History of Western civilization before AD 500

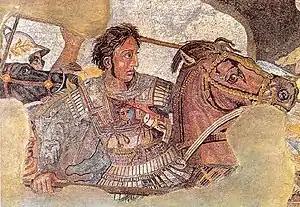
Alexander the Great

Alexander the Great (356 BC-323 BC) was a Greek king of Macedon and the creator of one of the largest empires in ancient history. He was tutored by the philosopher Aristotle and, as ruler, broke the power of Persia, overthrew the Persian king Darius III and conquered the Persian Empire. His Macedonian Empire stretched from the Adriatic Sea to the Indus River. He died in Babylon in 323 BC and his empire did not long survive his death. Nevertheless, the settlement of Greek colonists around the region had long lasting consequences and Alexander features prominently in Western history and mythology.